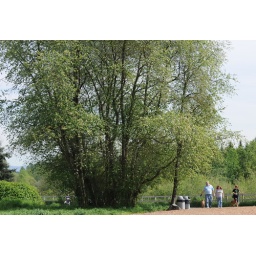
People walking dogs under tree